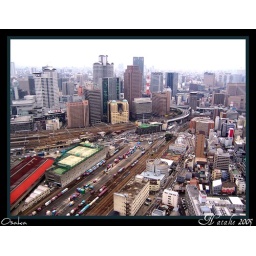
Mass of roads and train lines in Osaka City. Not much greenery.